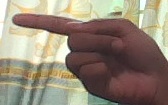
ASL sign: G